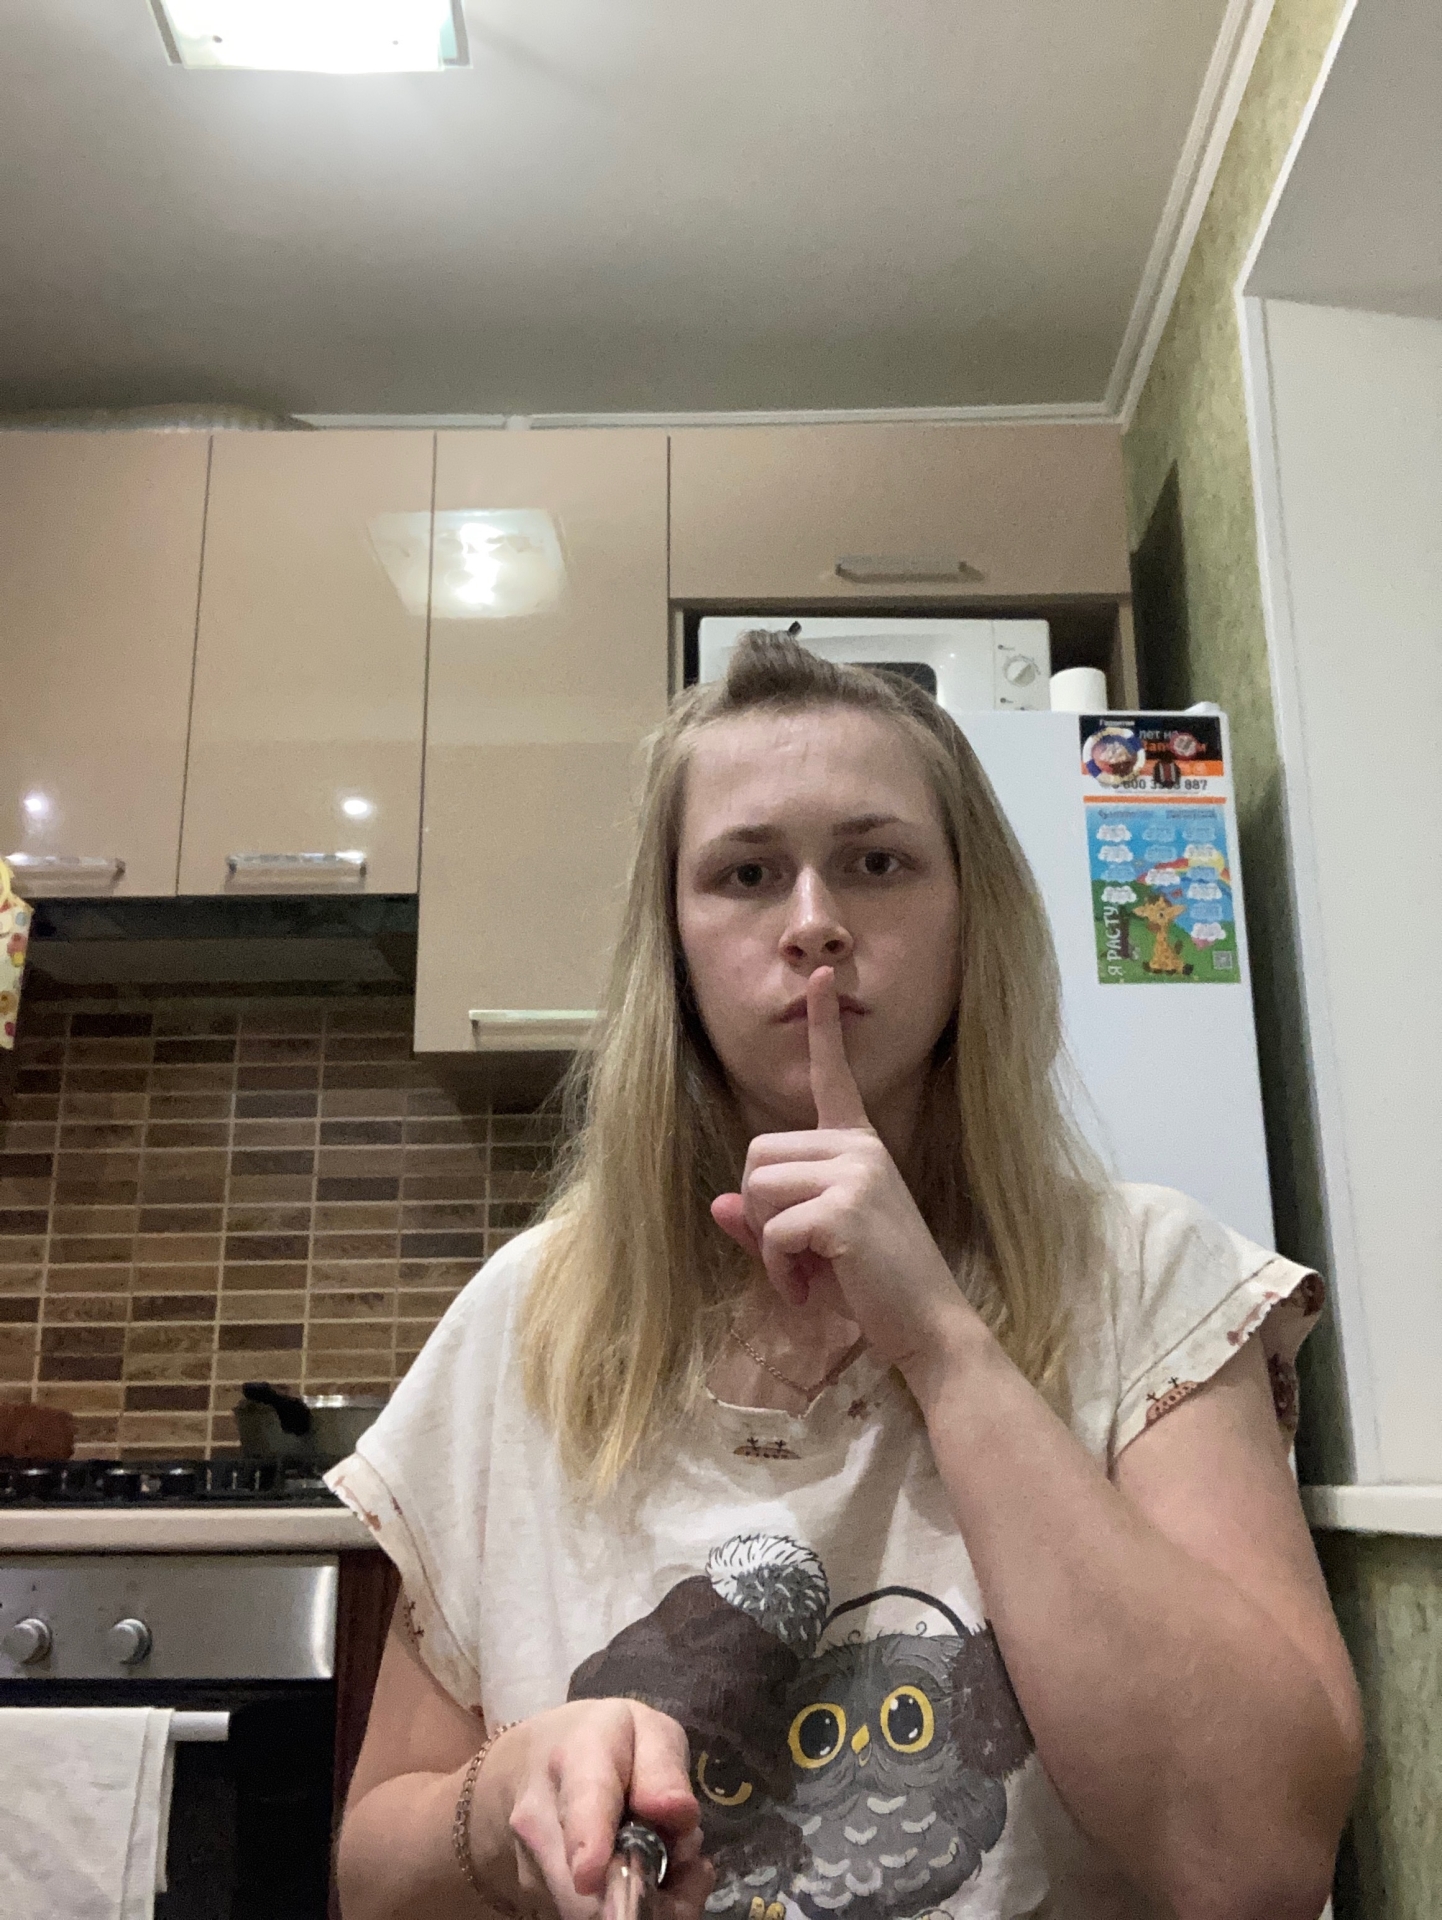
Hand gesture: mute